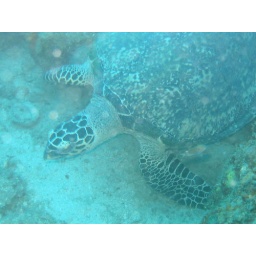
Green turtle off the coast of the Perhentian Islands in Malaysia.